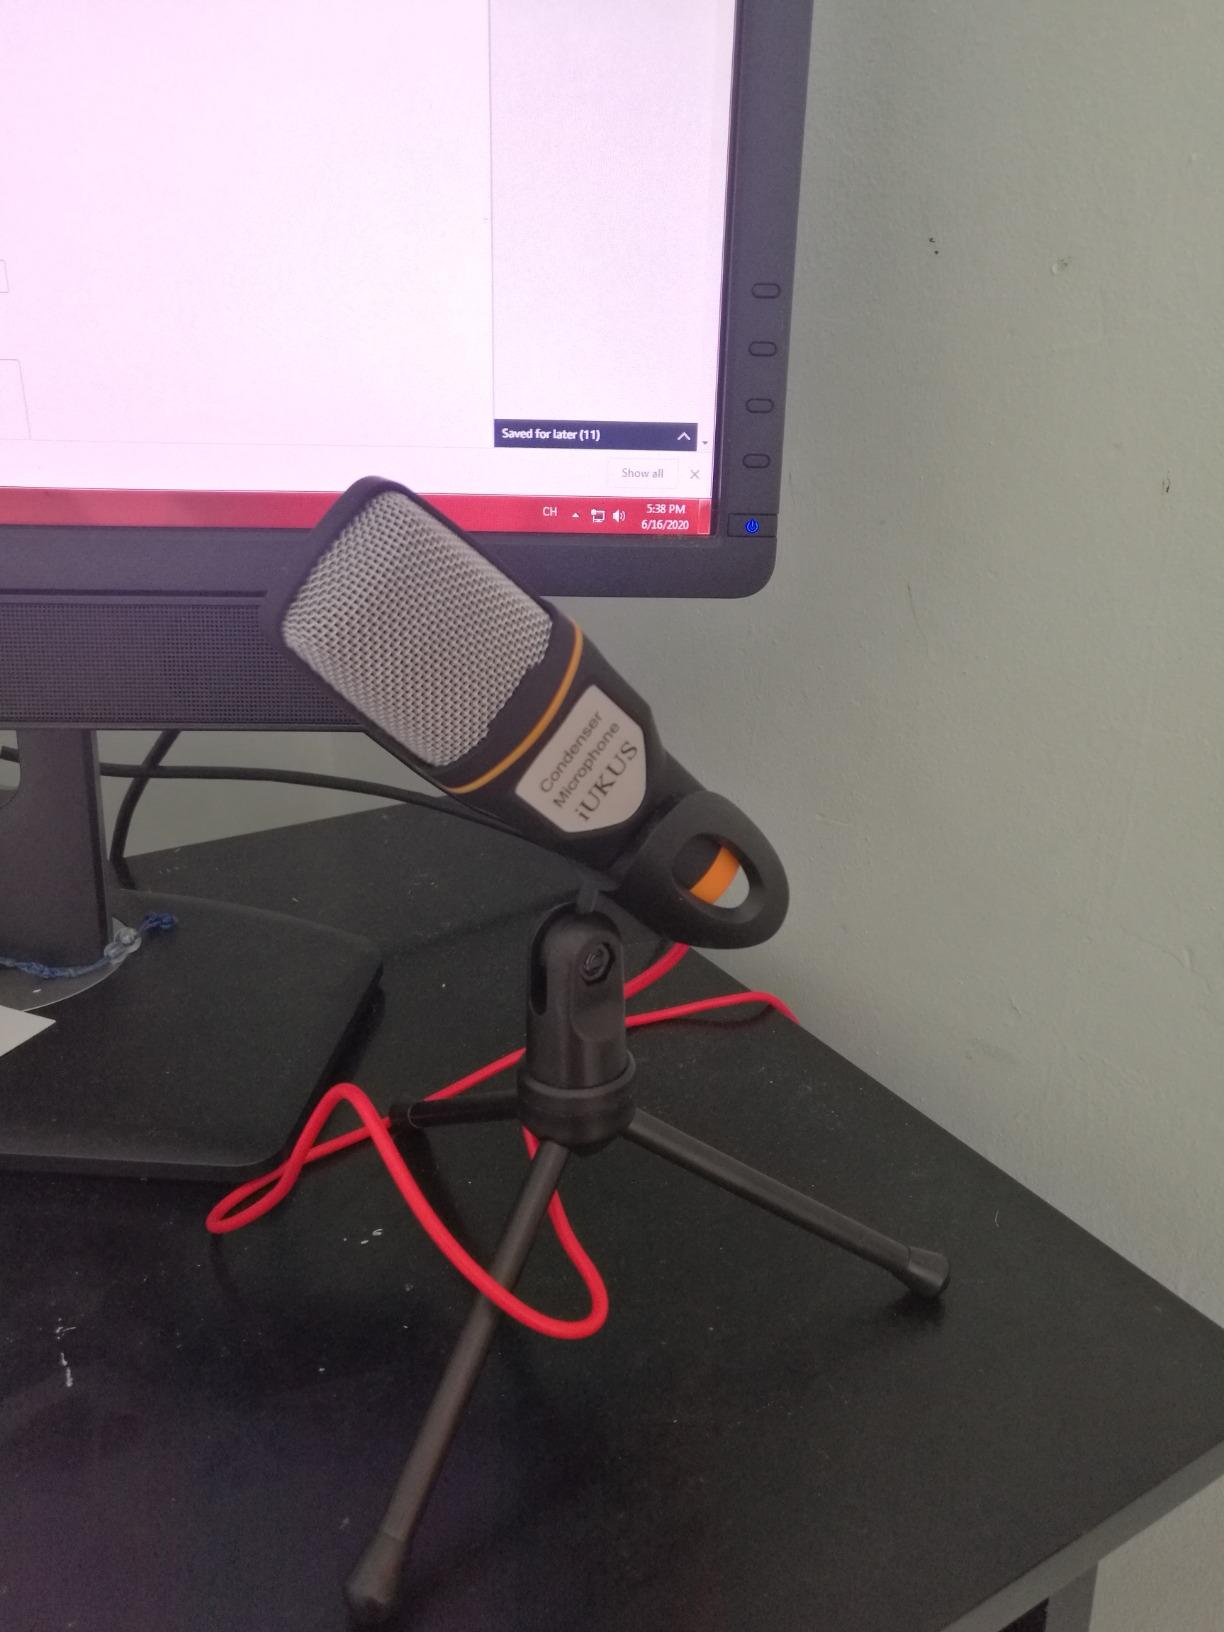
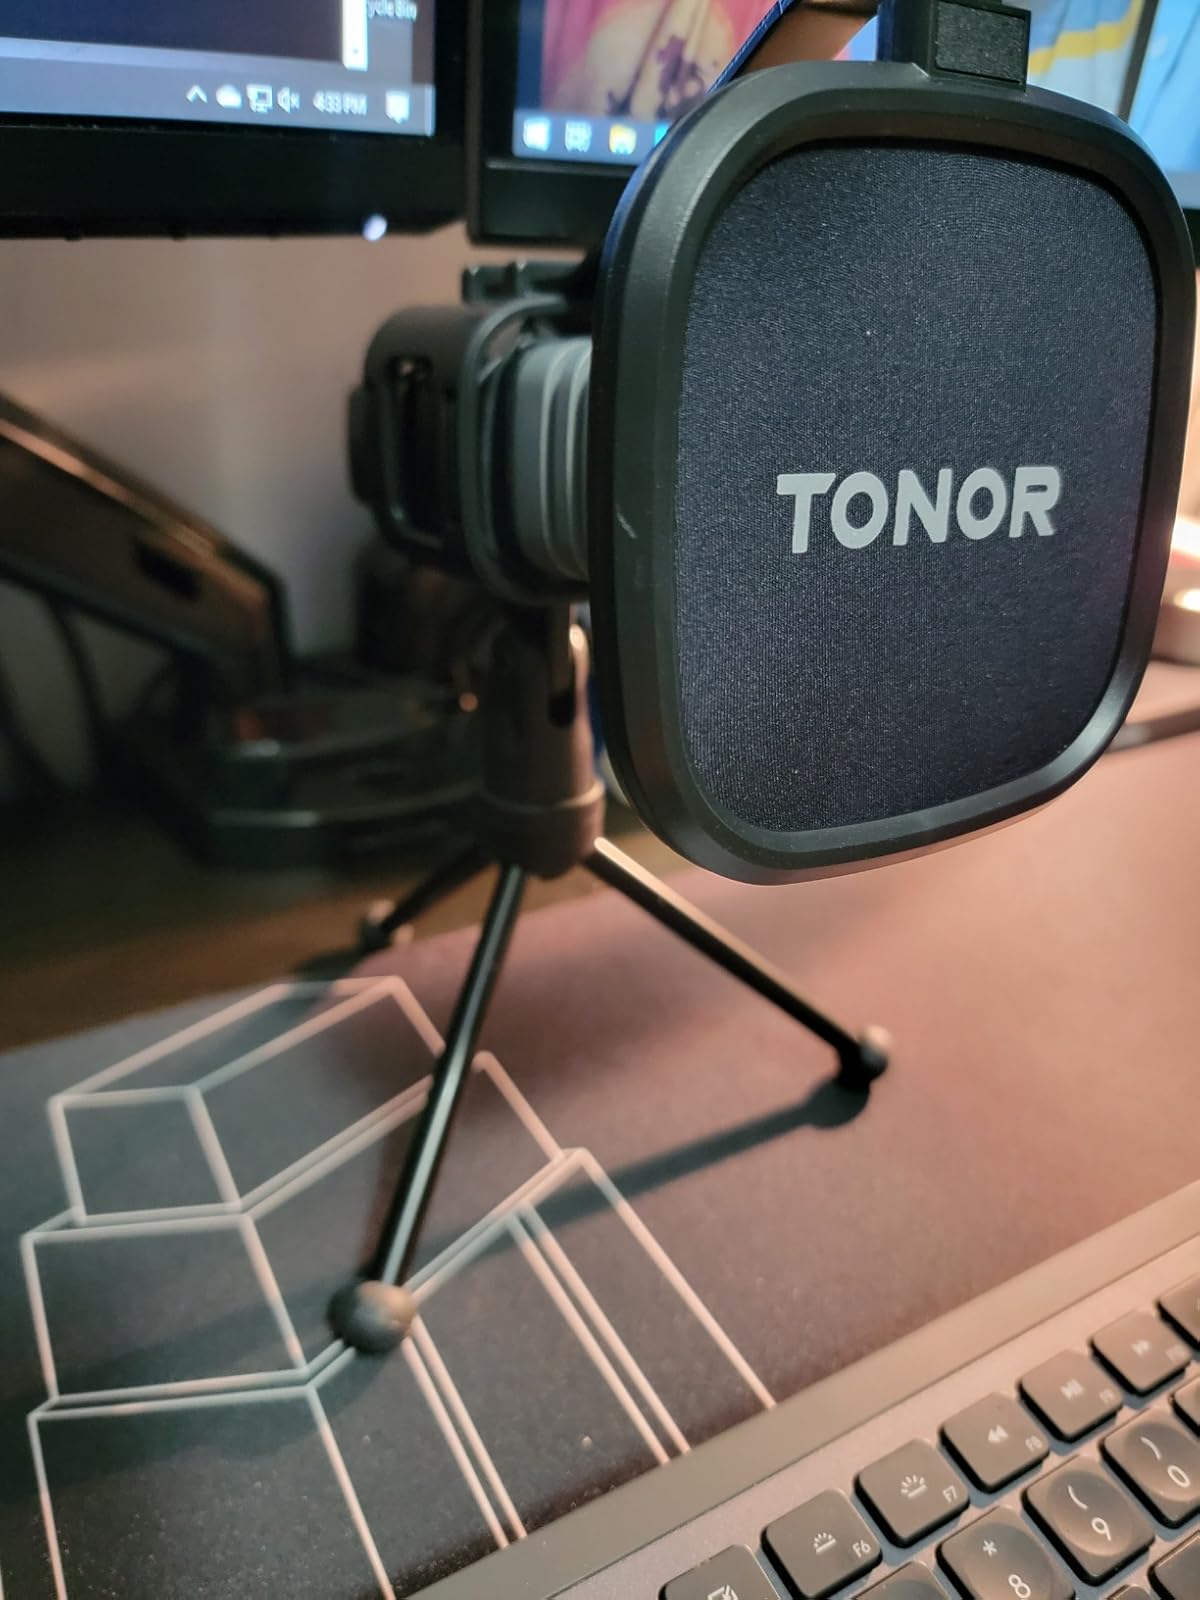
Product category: microphone
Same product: no